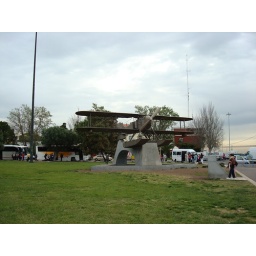
The first person to cross the Atlantic by plane was Portuguese, flying from Lisbon to Rio.